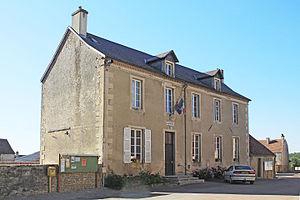
Mairie de Fontaines-en-Duesmois
Fontaines-en-Duesmois est une commune française située dans le département de la Côte-d'Or en région Bourgogne-Franche-Comté, elle fait partie du canton de Châtillon-sur-Seine et des communes regroupées dans le Châtillonnais. Les gentilés sont "Dubifontain" et "Dubifontaine".